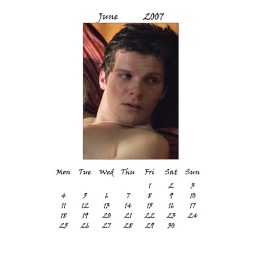
I guess that must be Sharon Dennis is in bed with here! Lovely photograph of his bare shoulder!